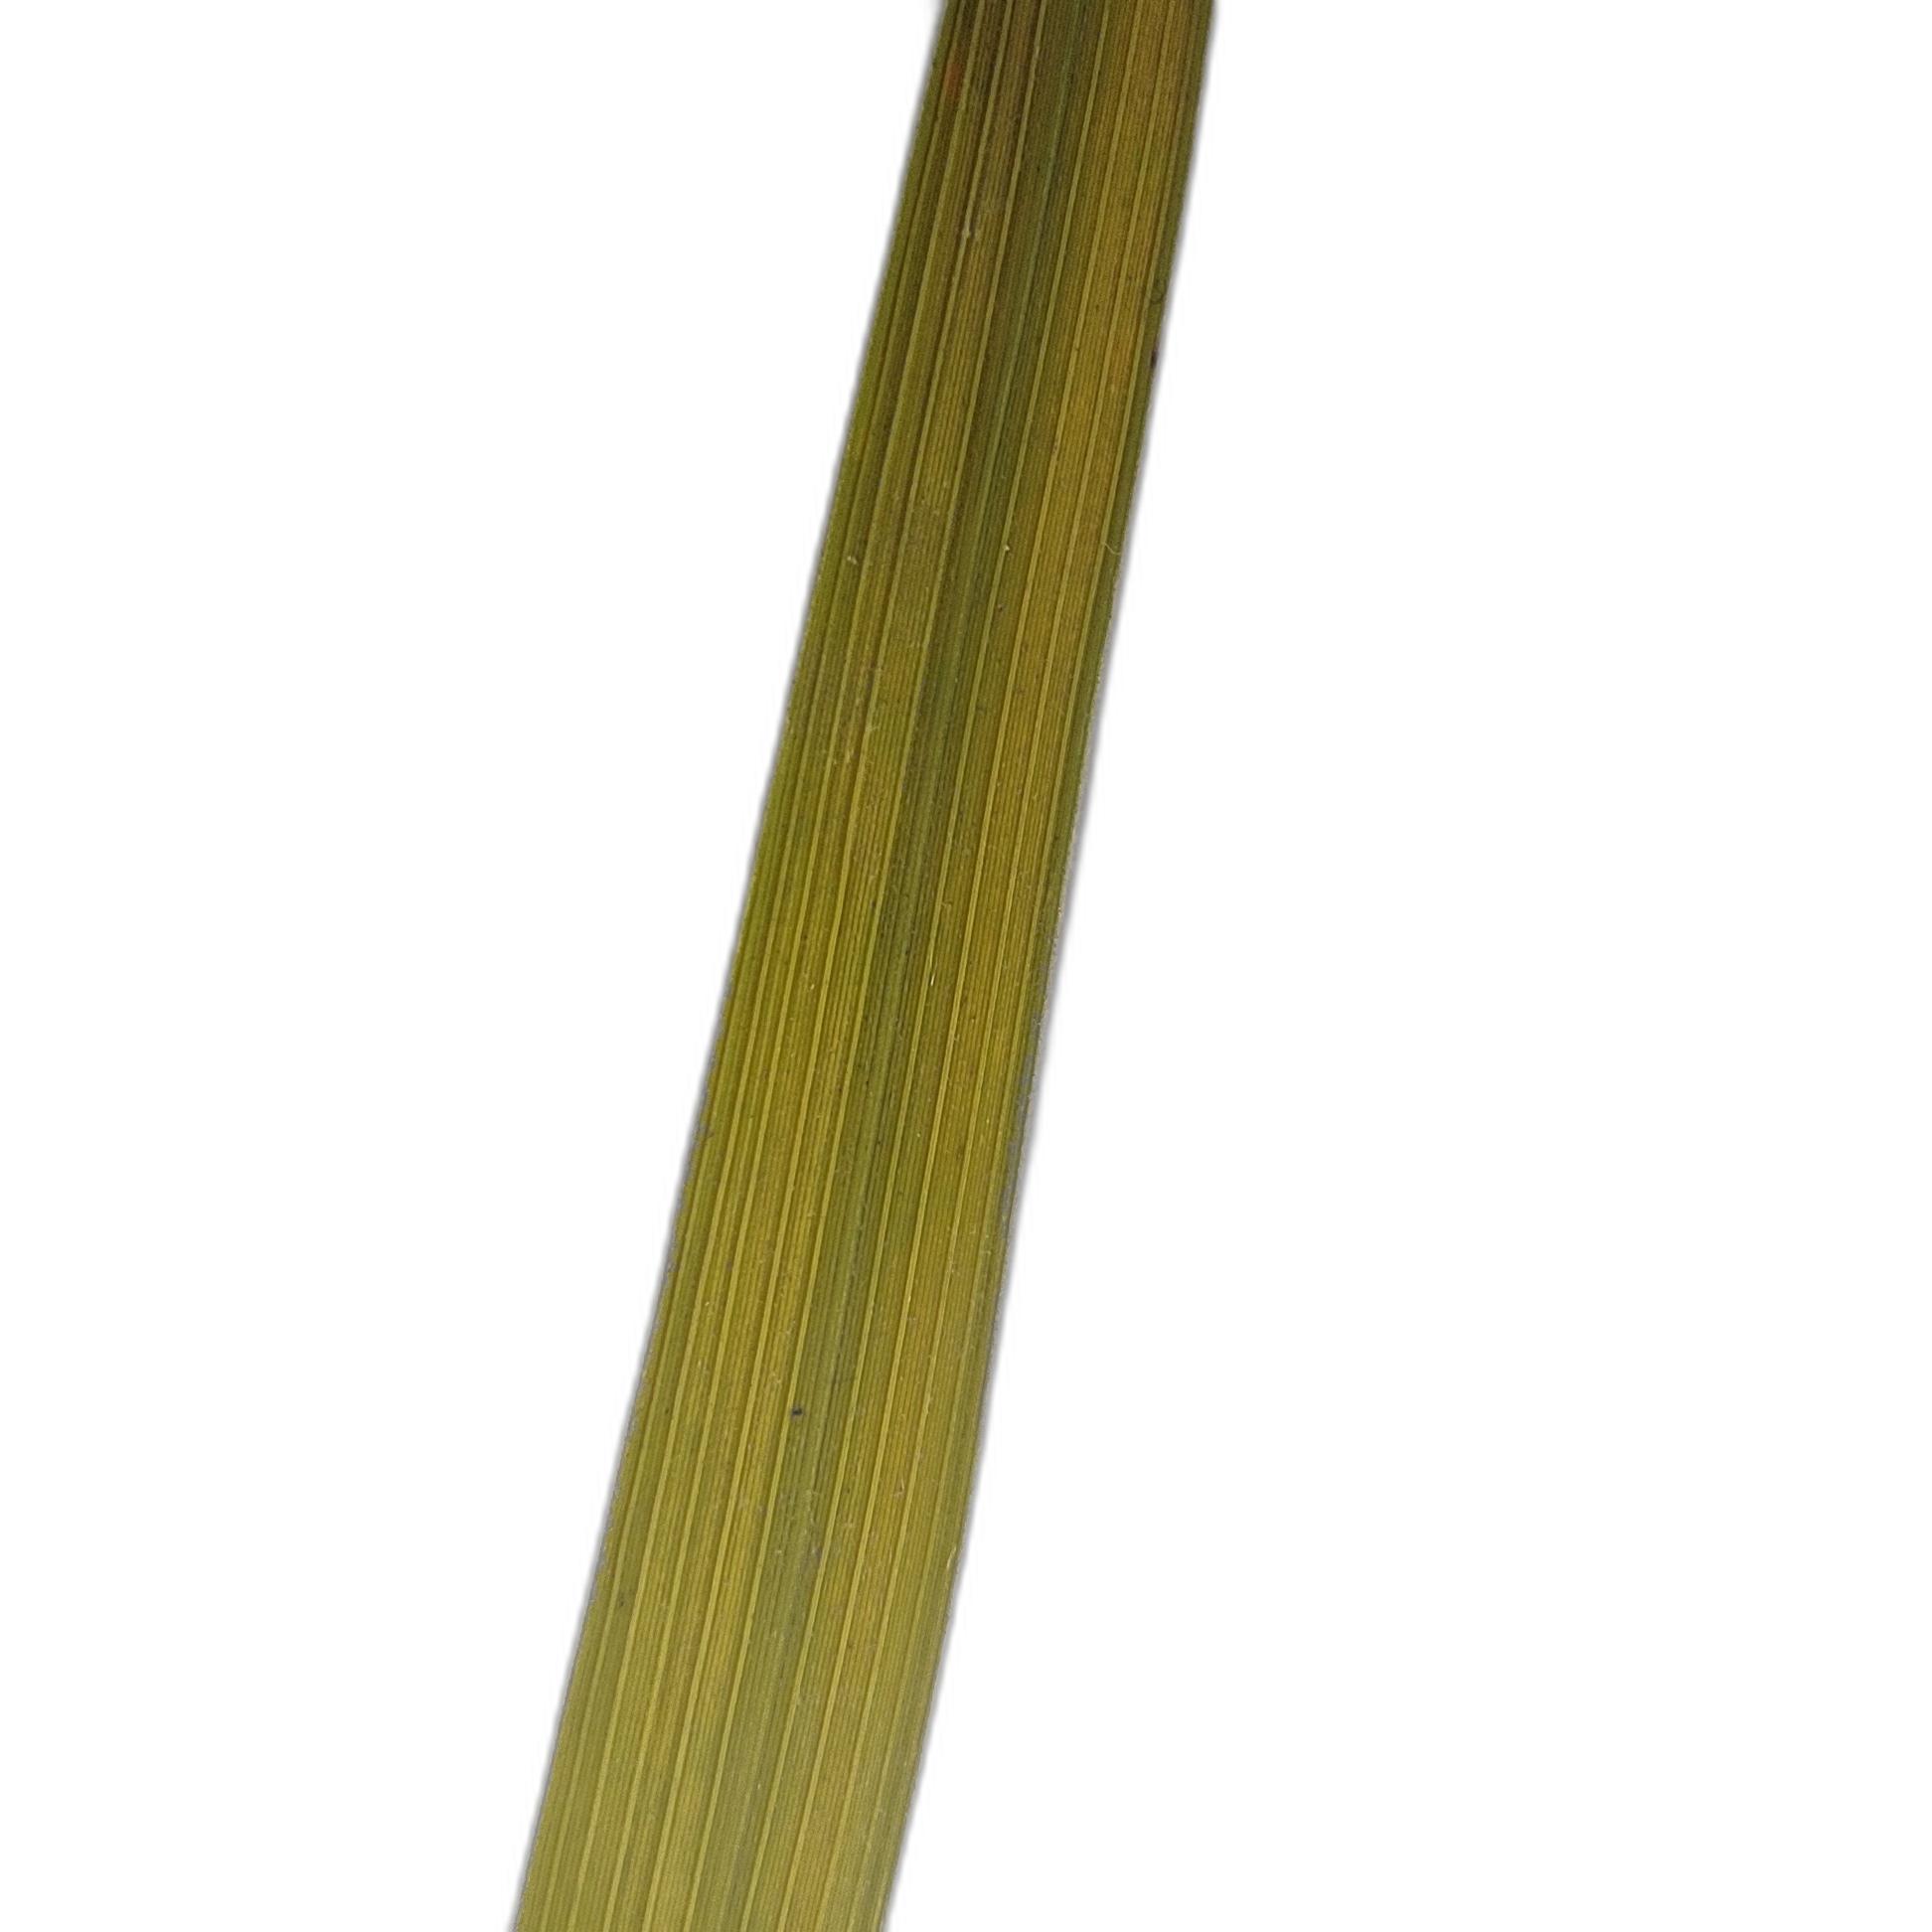
Label: Rice Tungro